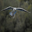
Label: bird